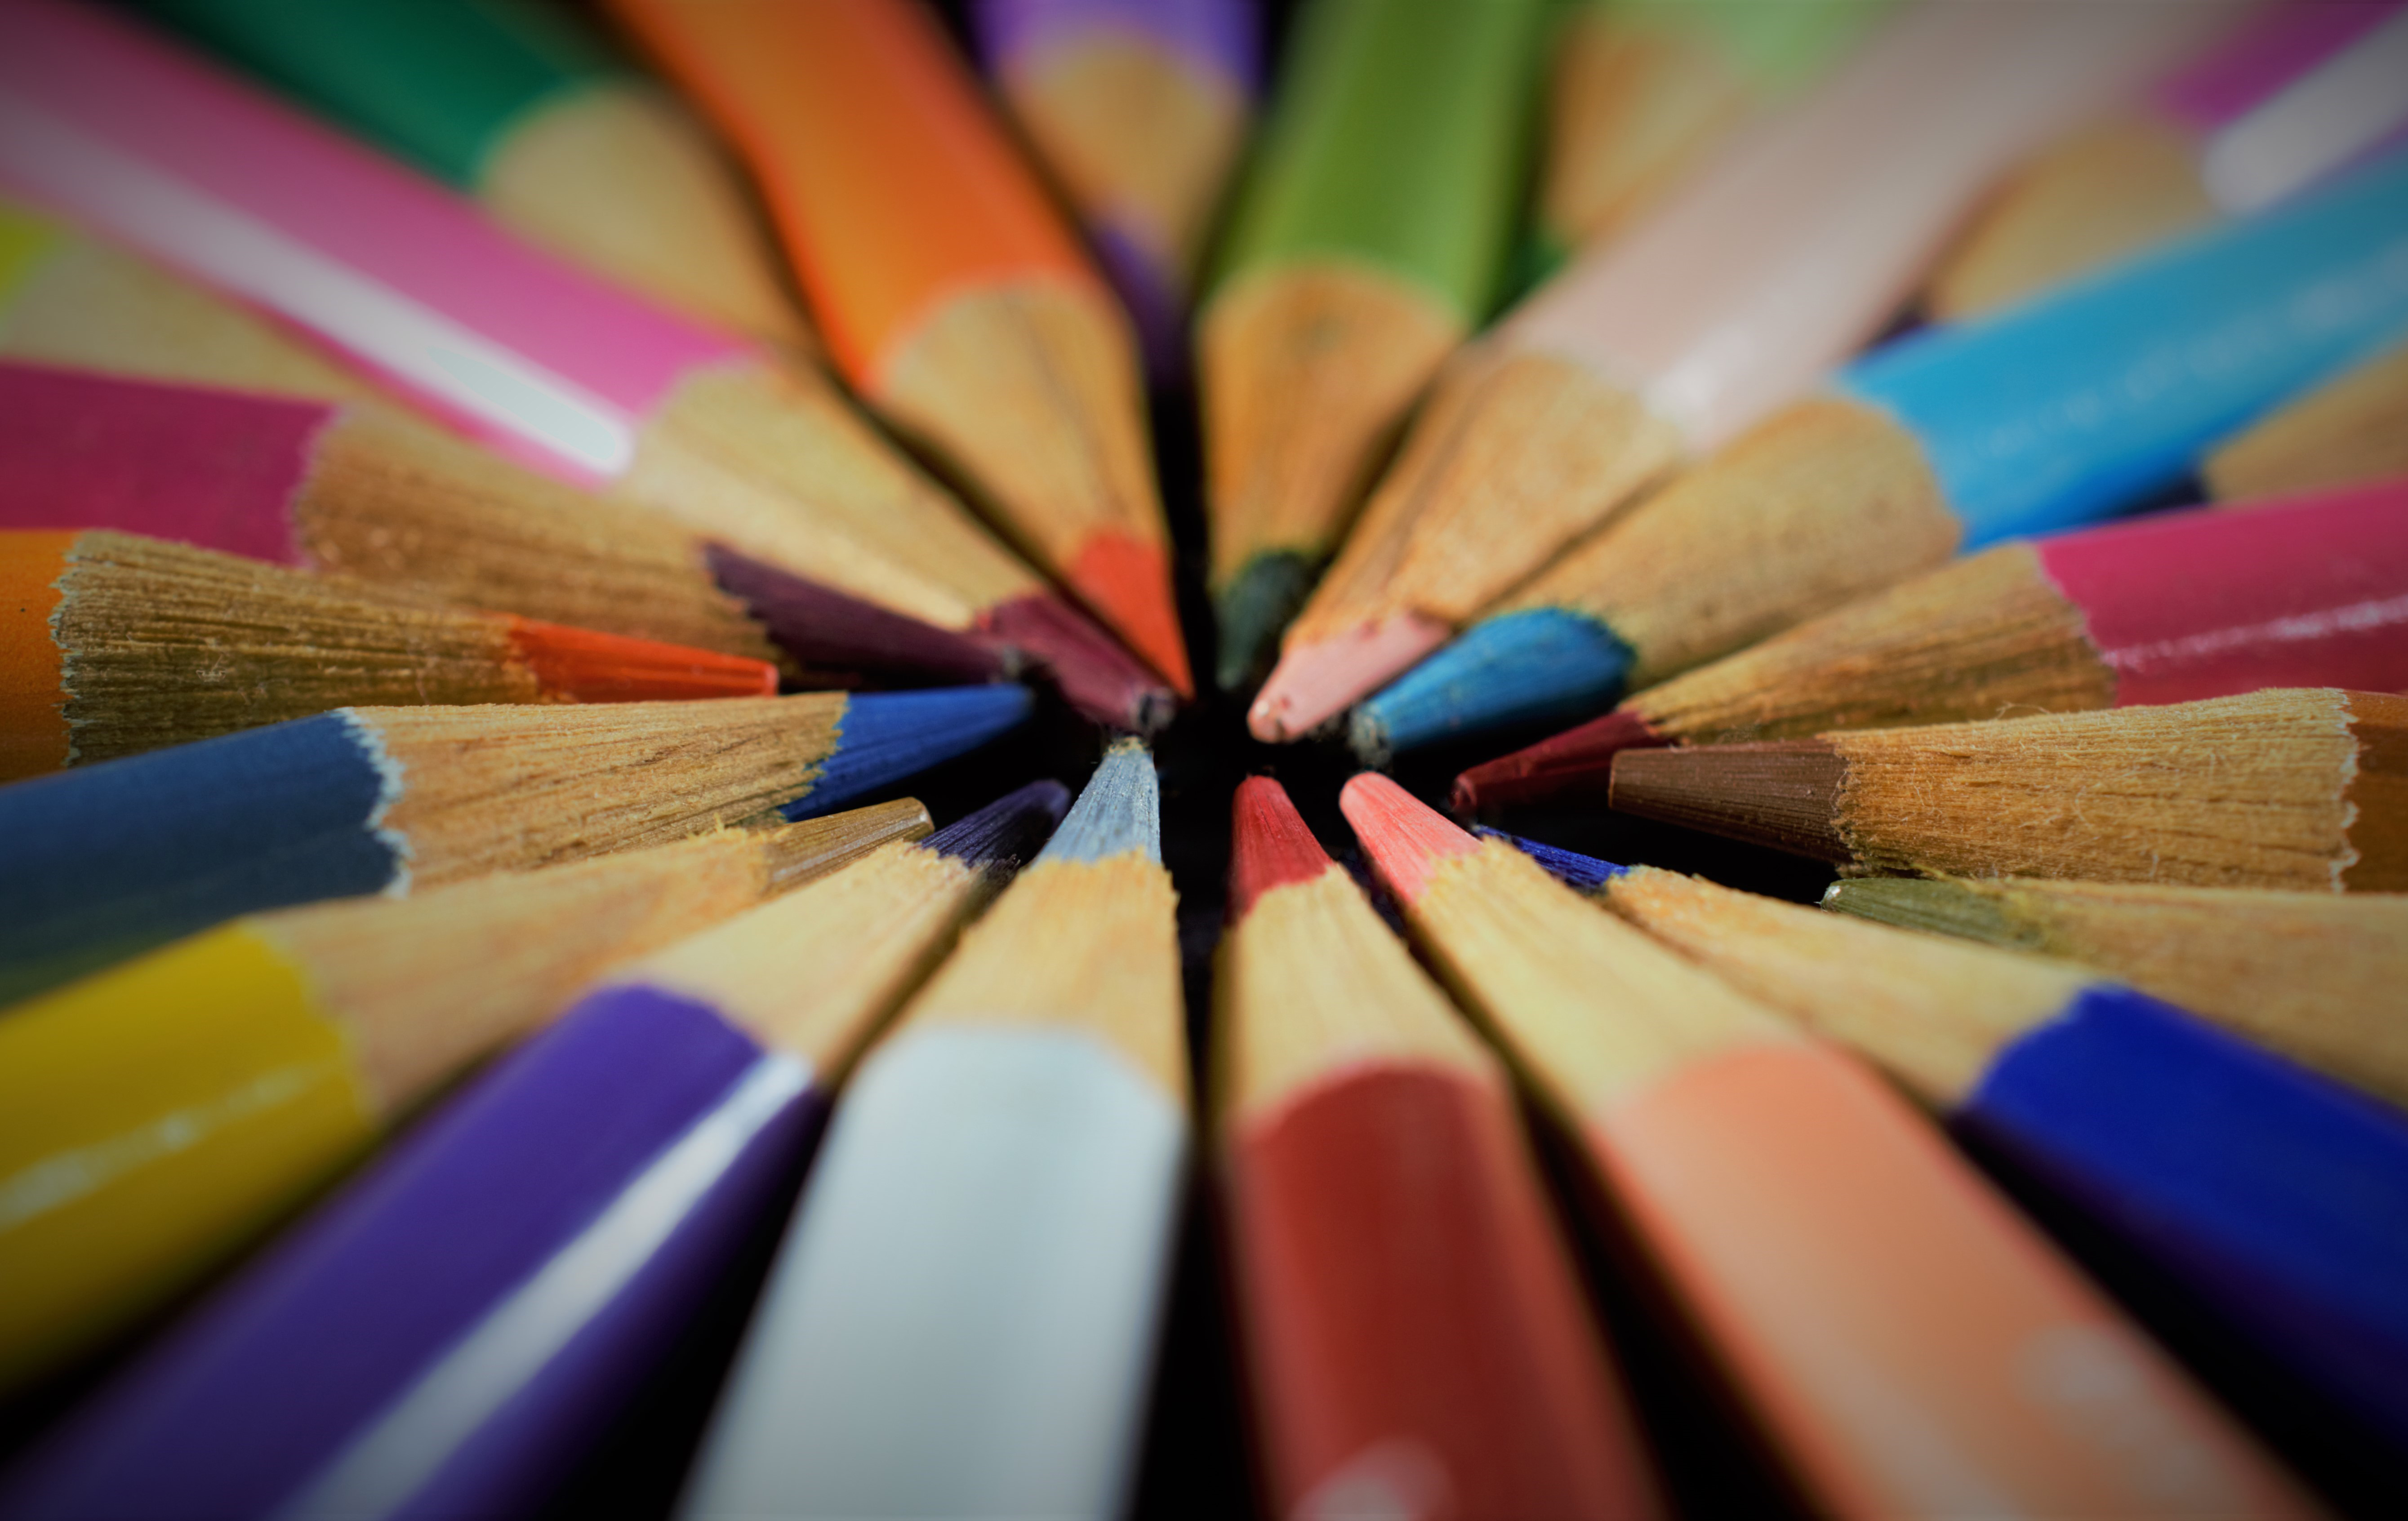
pencil, color, wood, school, tree, point, center, macro, Colorfulness, writing implement, product, office supplies, Material property, stationery, Tints and shades, art, publication, pattern, close up, circle, event, font, illustration, electric blue, visual arts, paper, graphite, collection, paper product